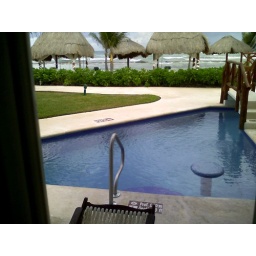
Out the back door of our room...notice the in water table!